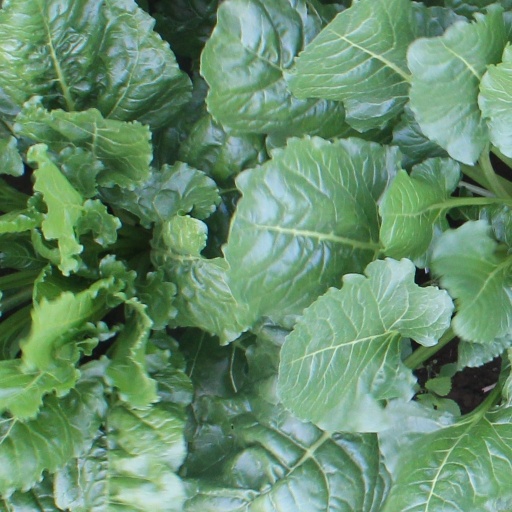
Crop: sugar beet